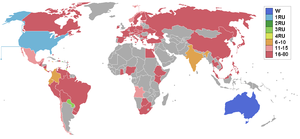
Miss Univers 2004, 53ᵉ édition du concours de Miss Univers, a eu lieu le 1er juin 2004, au Centro de Convenciones CEMEXPO, à Quito, en Équateur.Jennifer Hawkins, Miss Australie, a remporté la complétion, elle devient donc Miss Univers 2004.